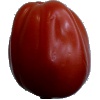
Label: Tomato Heart 1